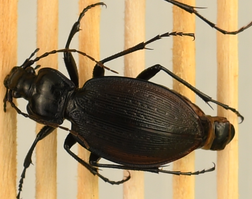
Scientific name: Carabus goryi
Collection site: Harvard Forest Site (HARV), plot HARV_010